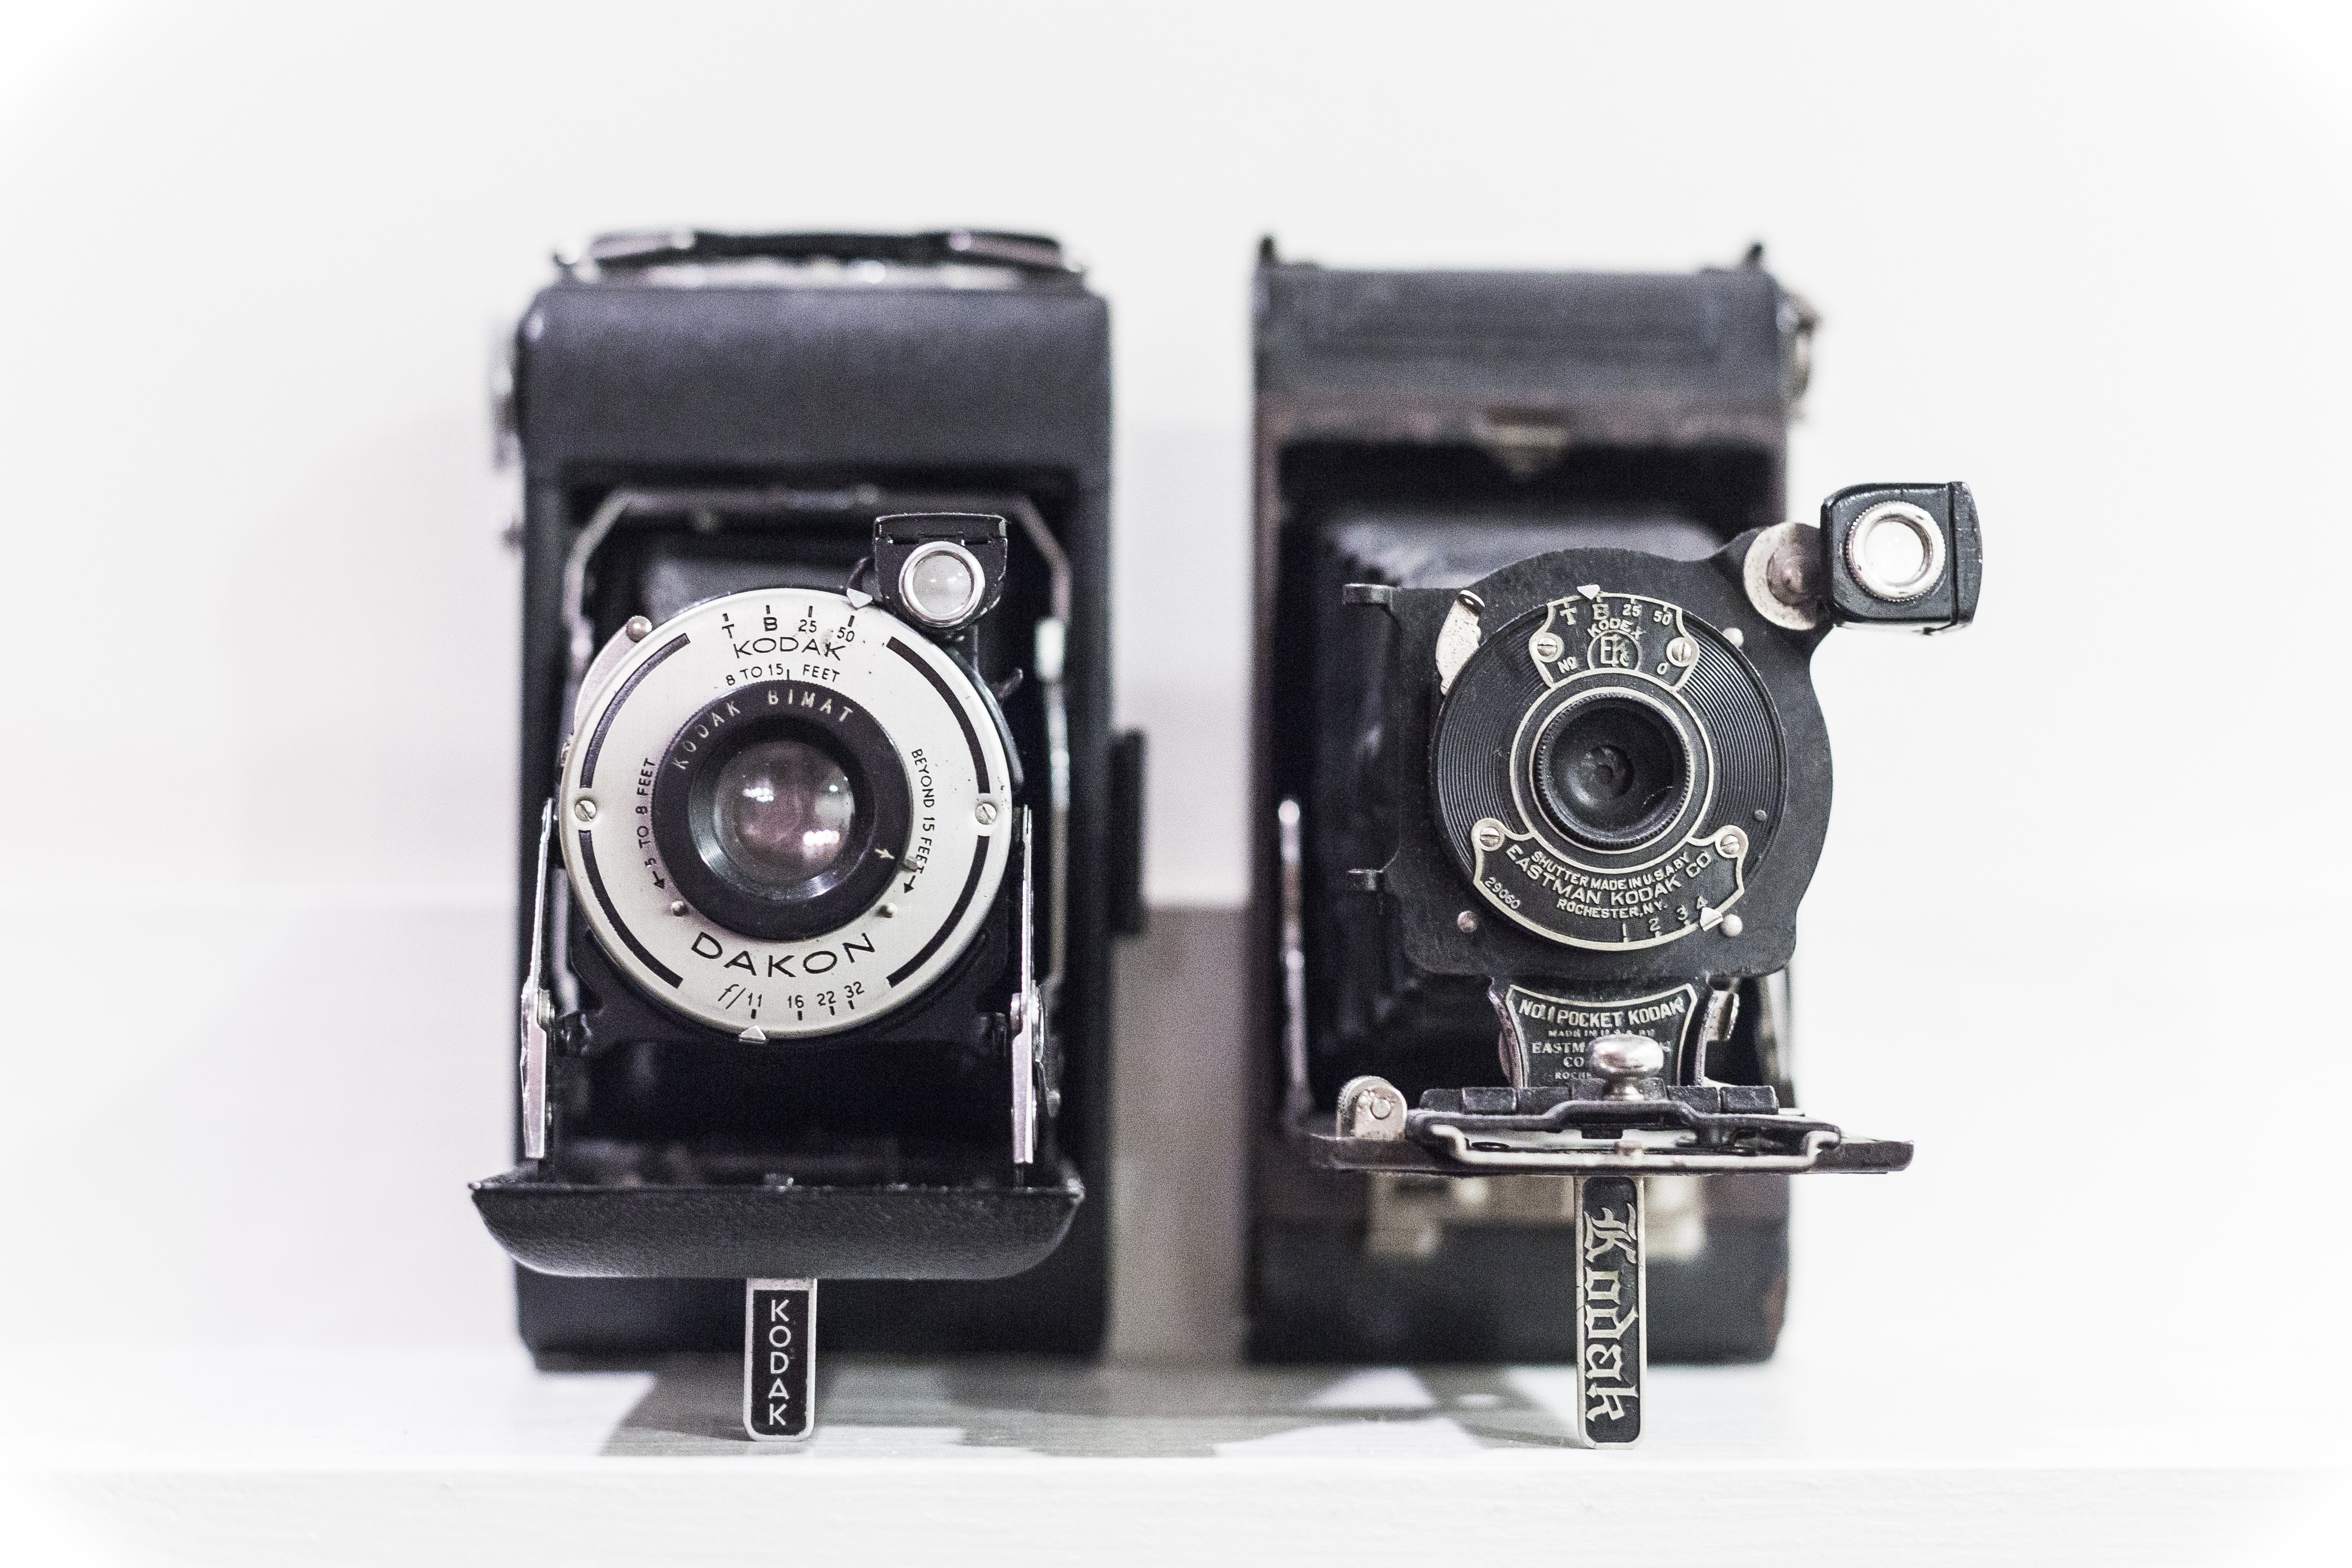
technology, camera, photography, vintage, antique, retro, old, symbol, lens, equipment, nostalgia, shutter, vintage camera, digital camera, kodak, style, classic, camera lens, old fashioned, cameras optics, camera accessory